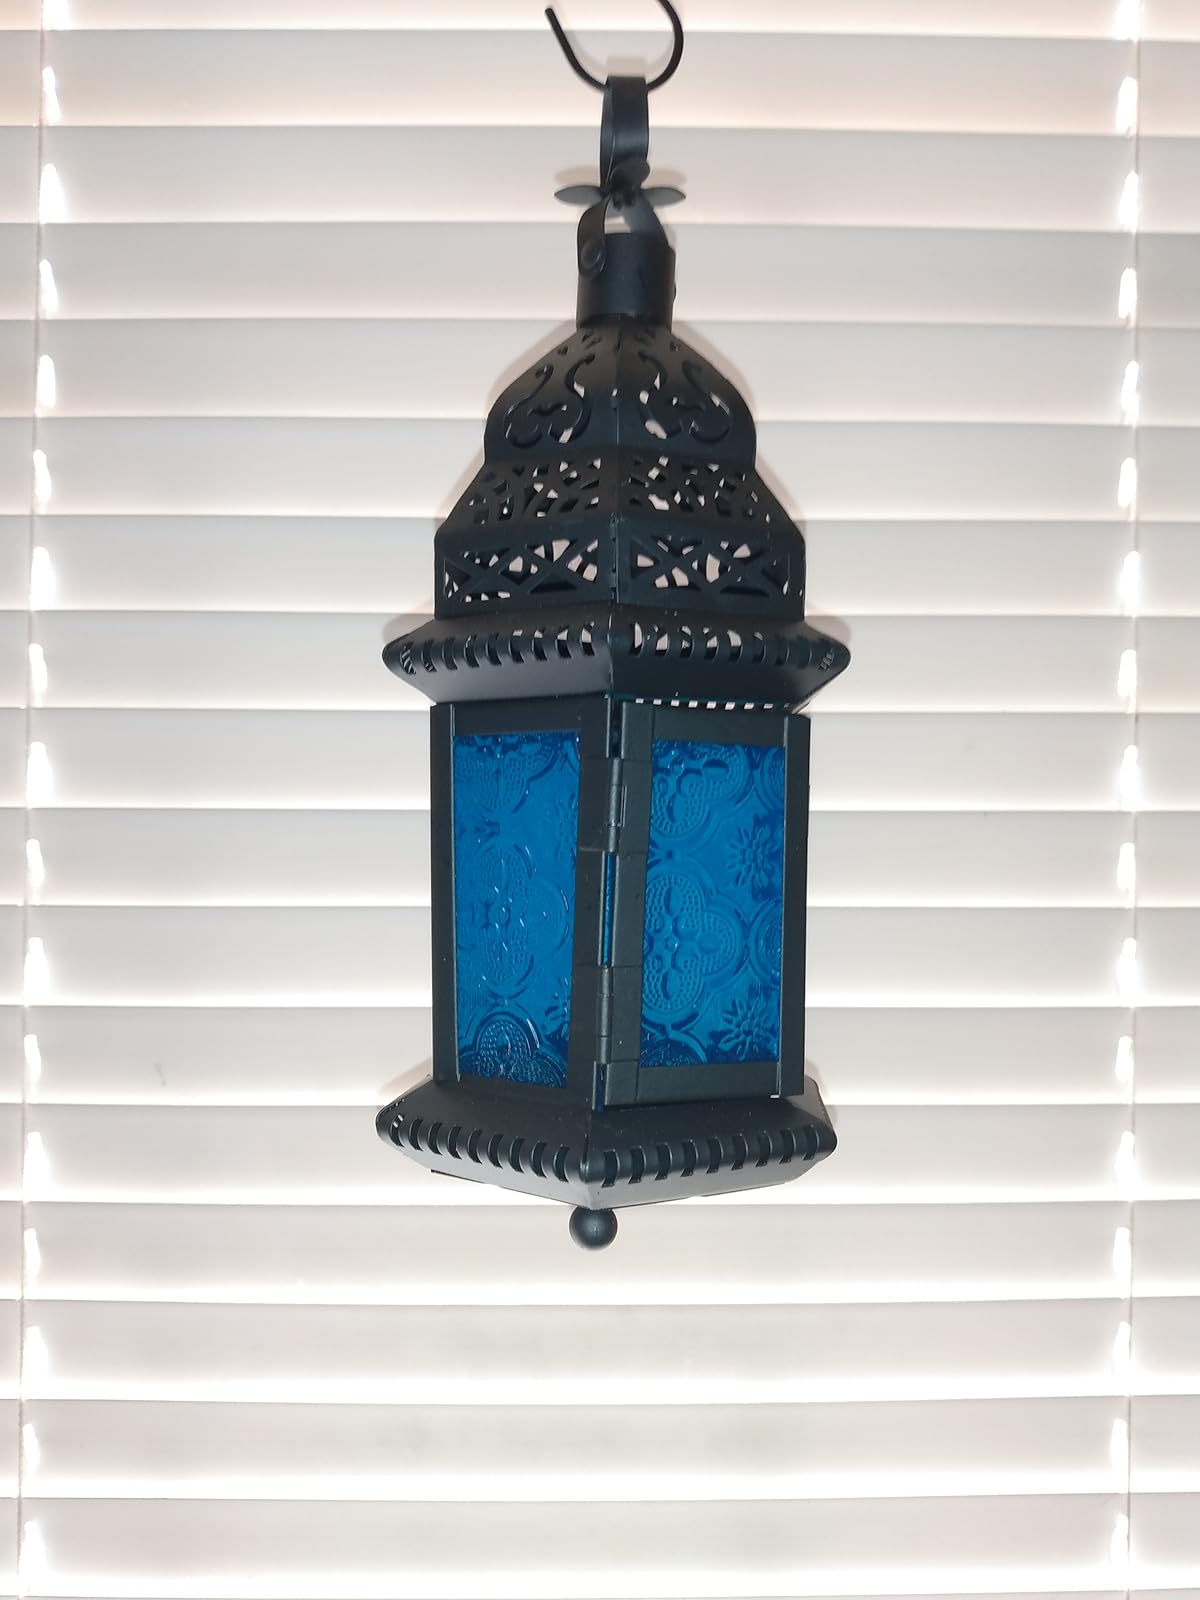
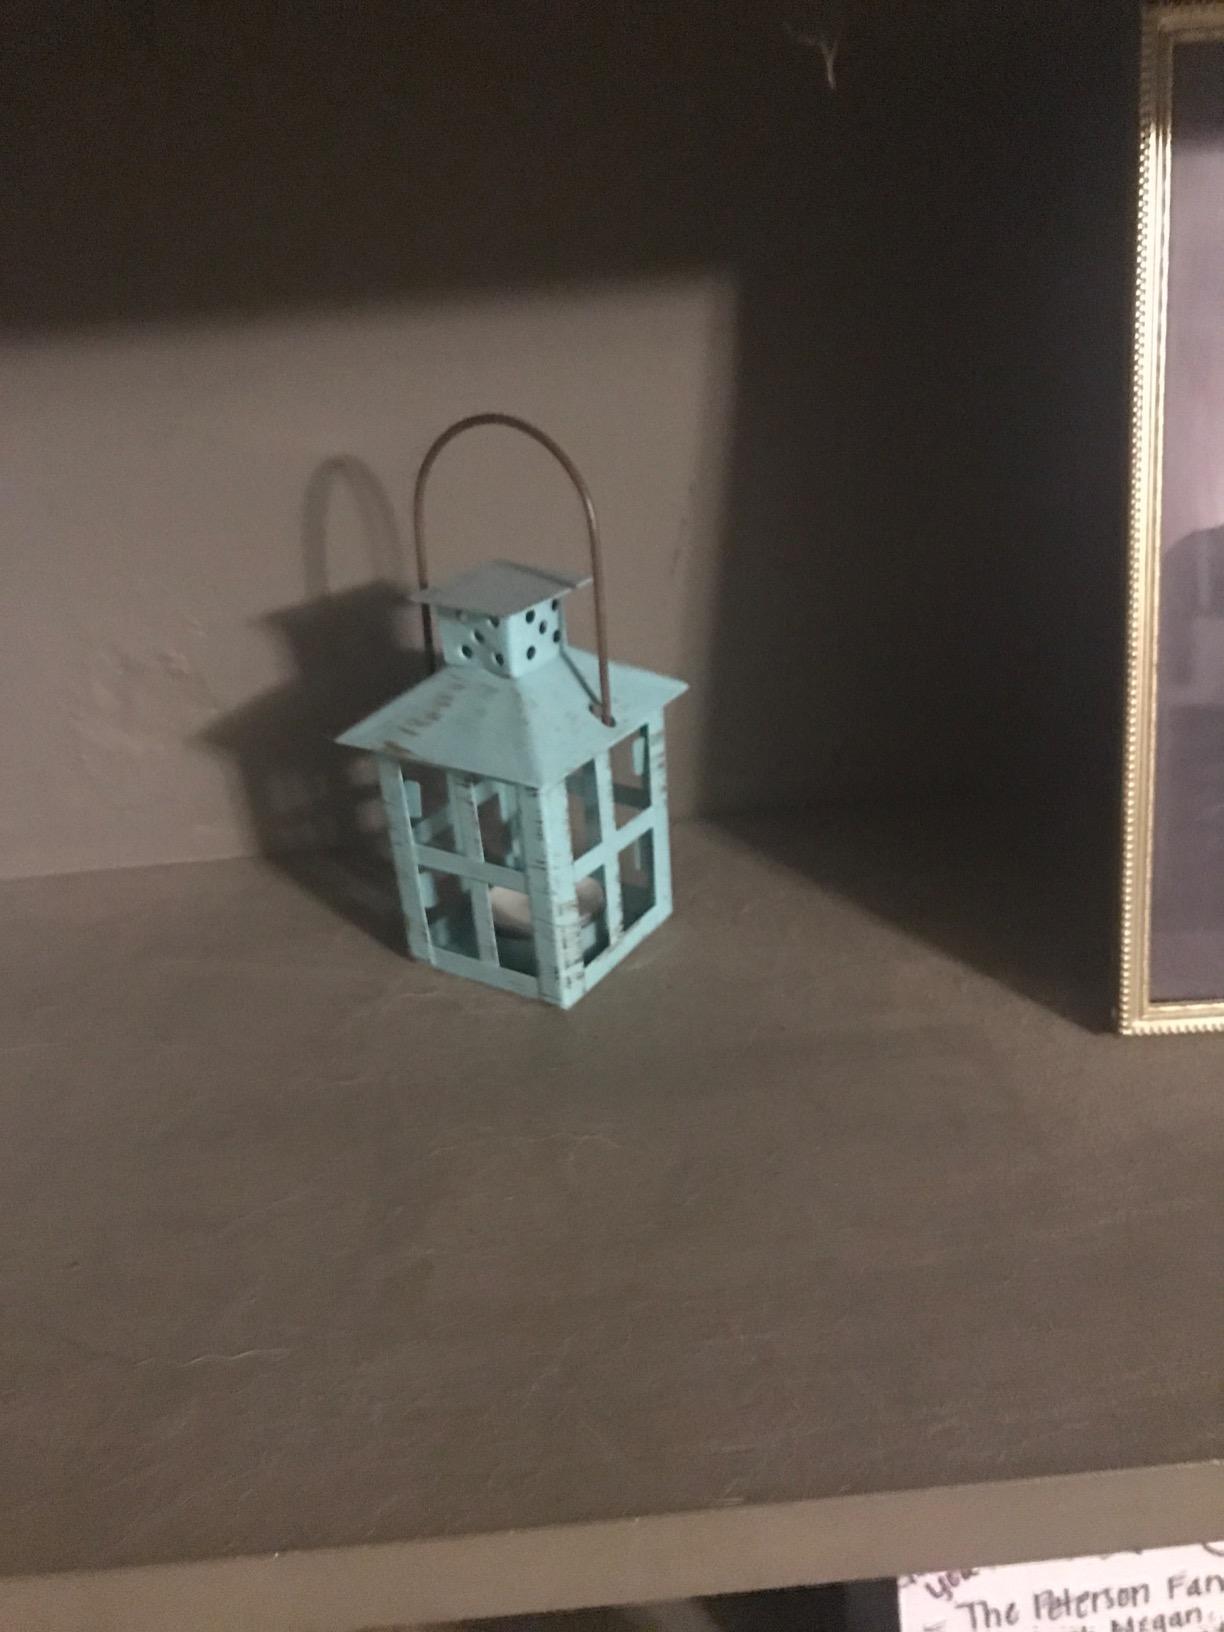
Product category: lantern
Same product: no